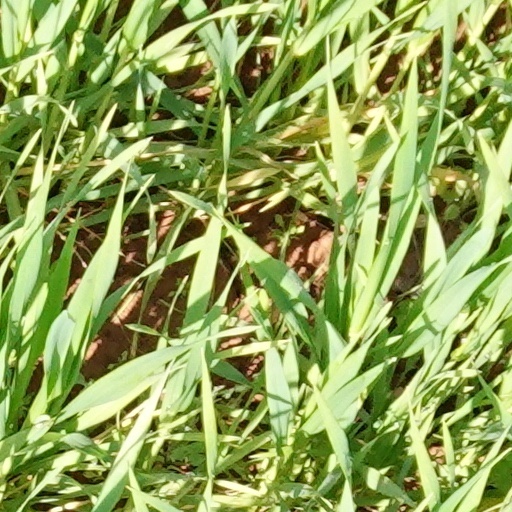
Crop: wheat